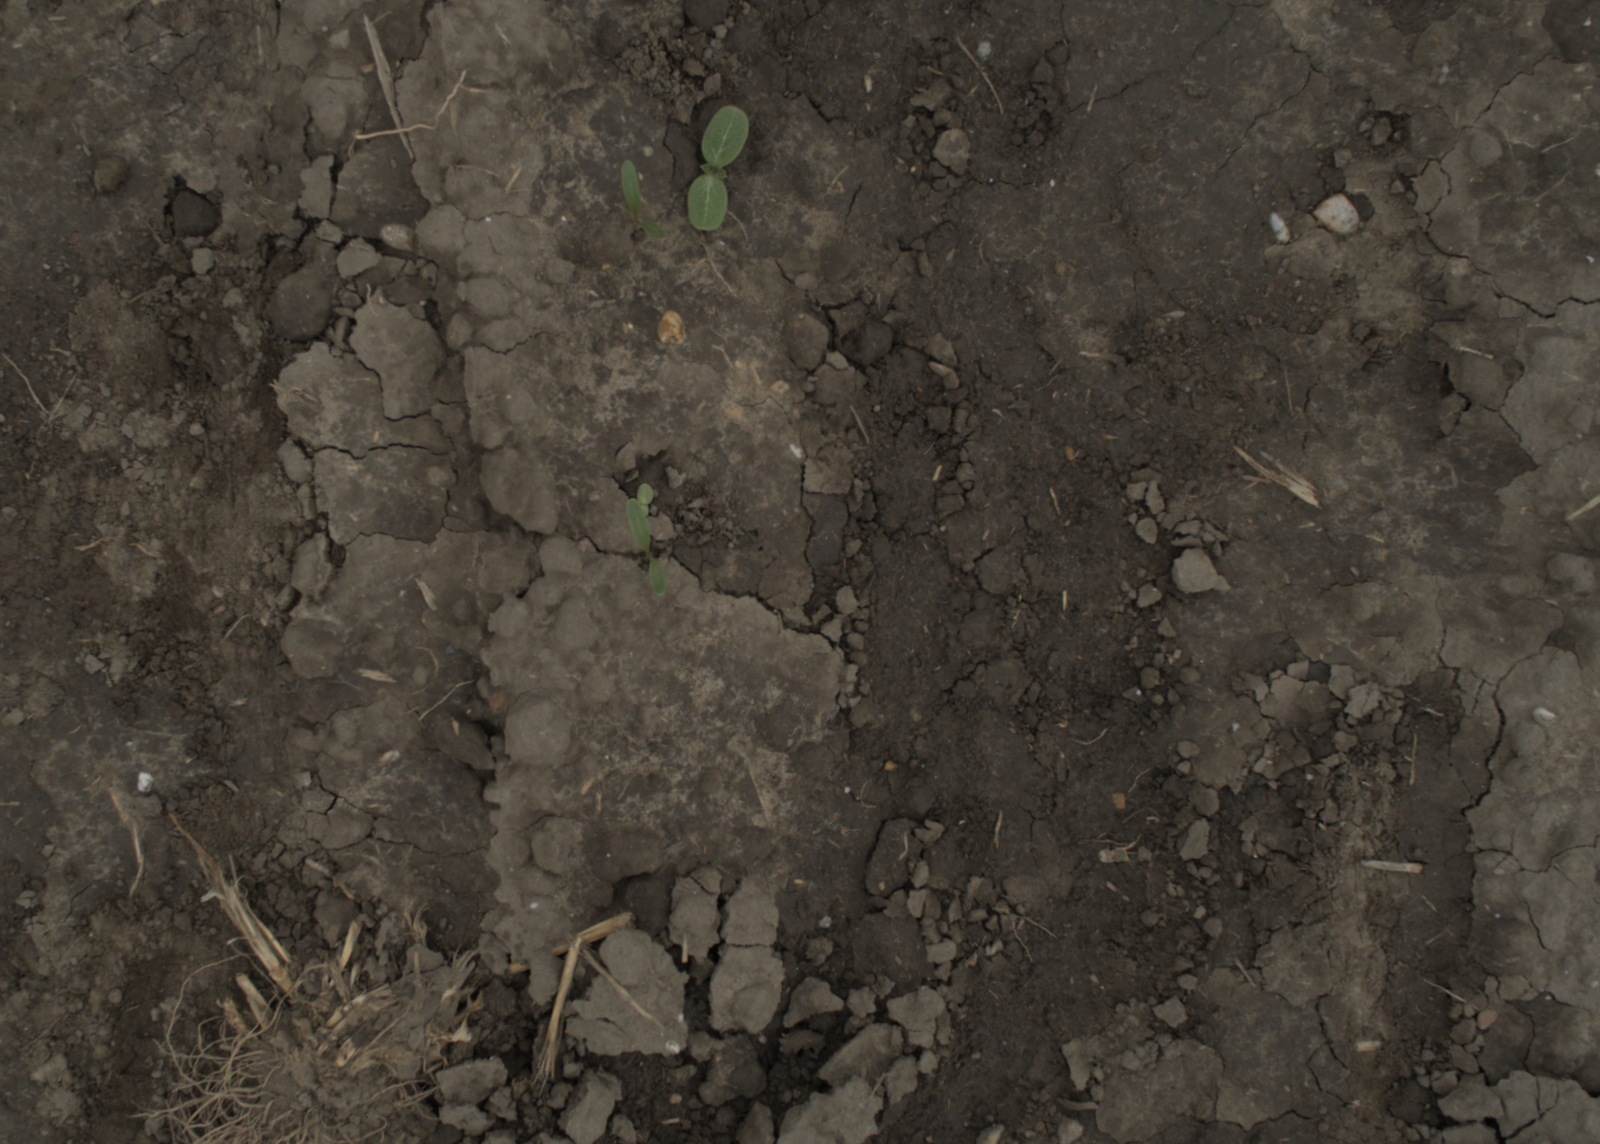
Capture date: 29.09.2021 13:51:11
Weather: cloudy
Wind: medium
Seeding date: 02.09.2021
Plant canopy height (mm): 954